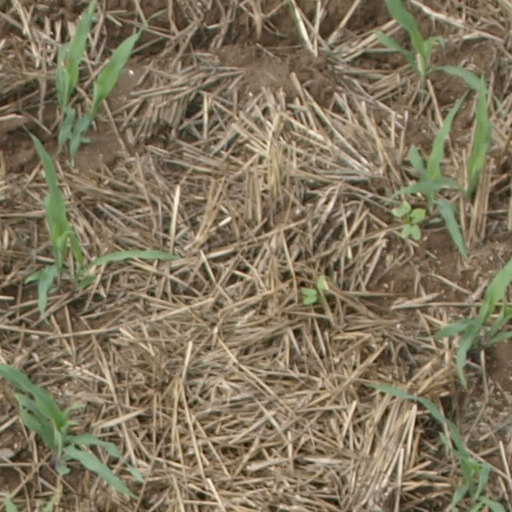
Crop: maize; corn